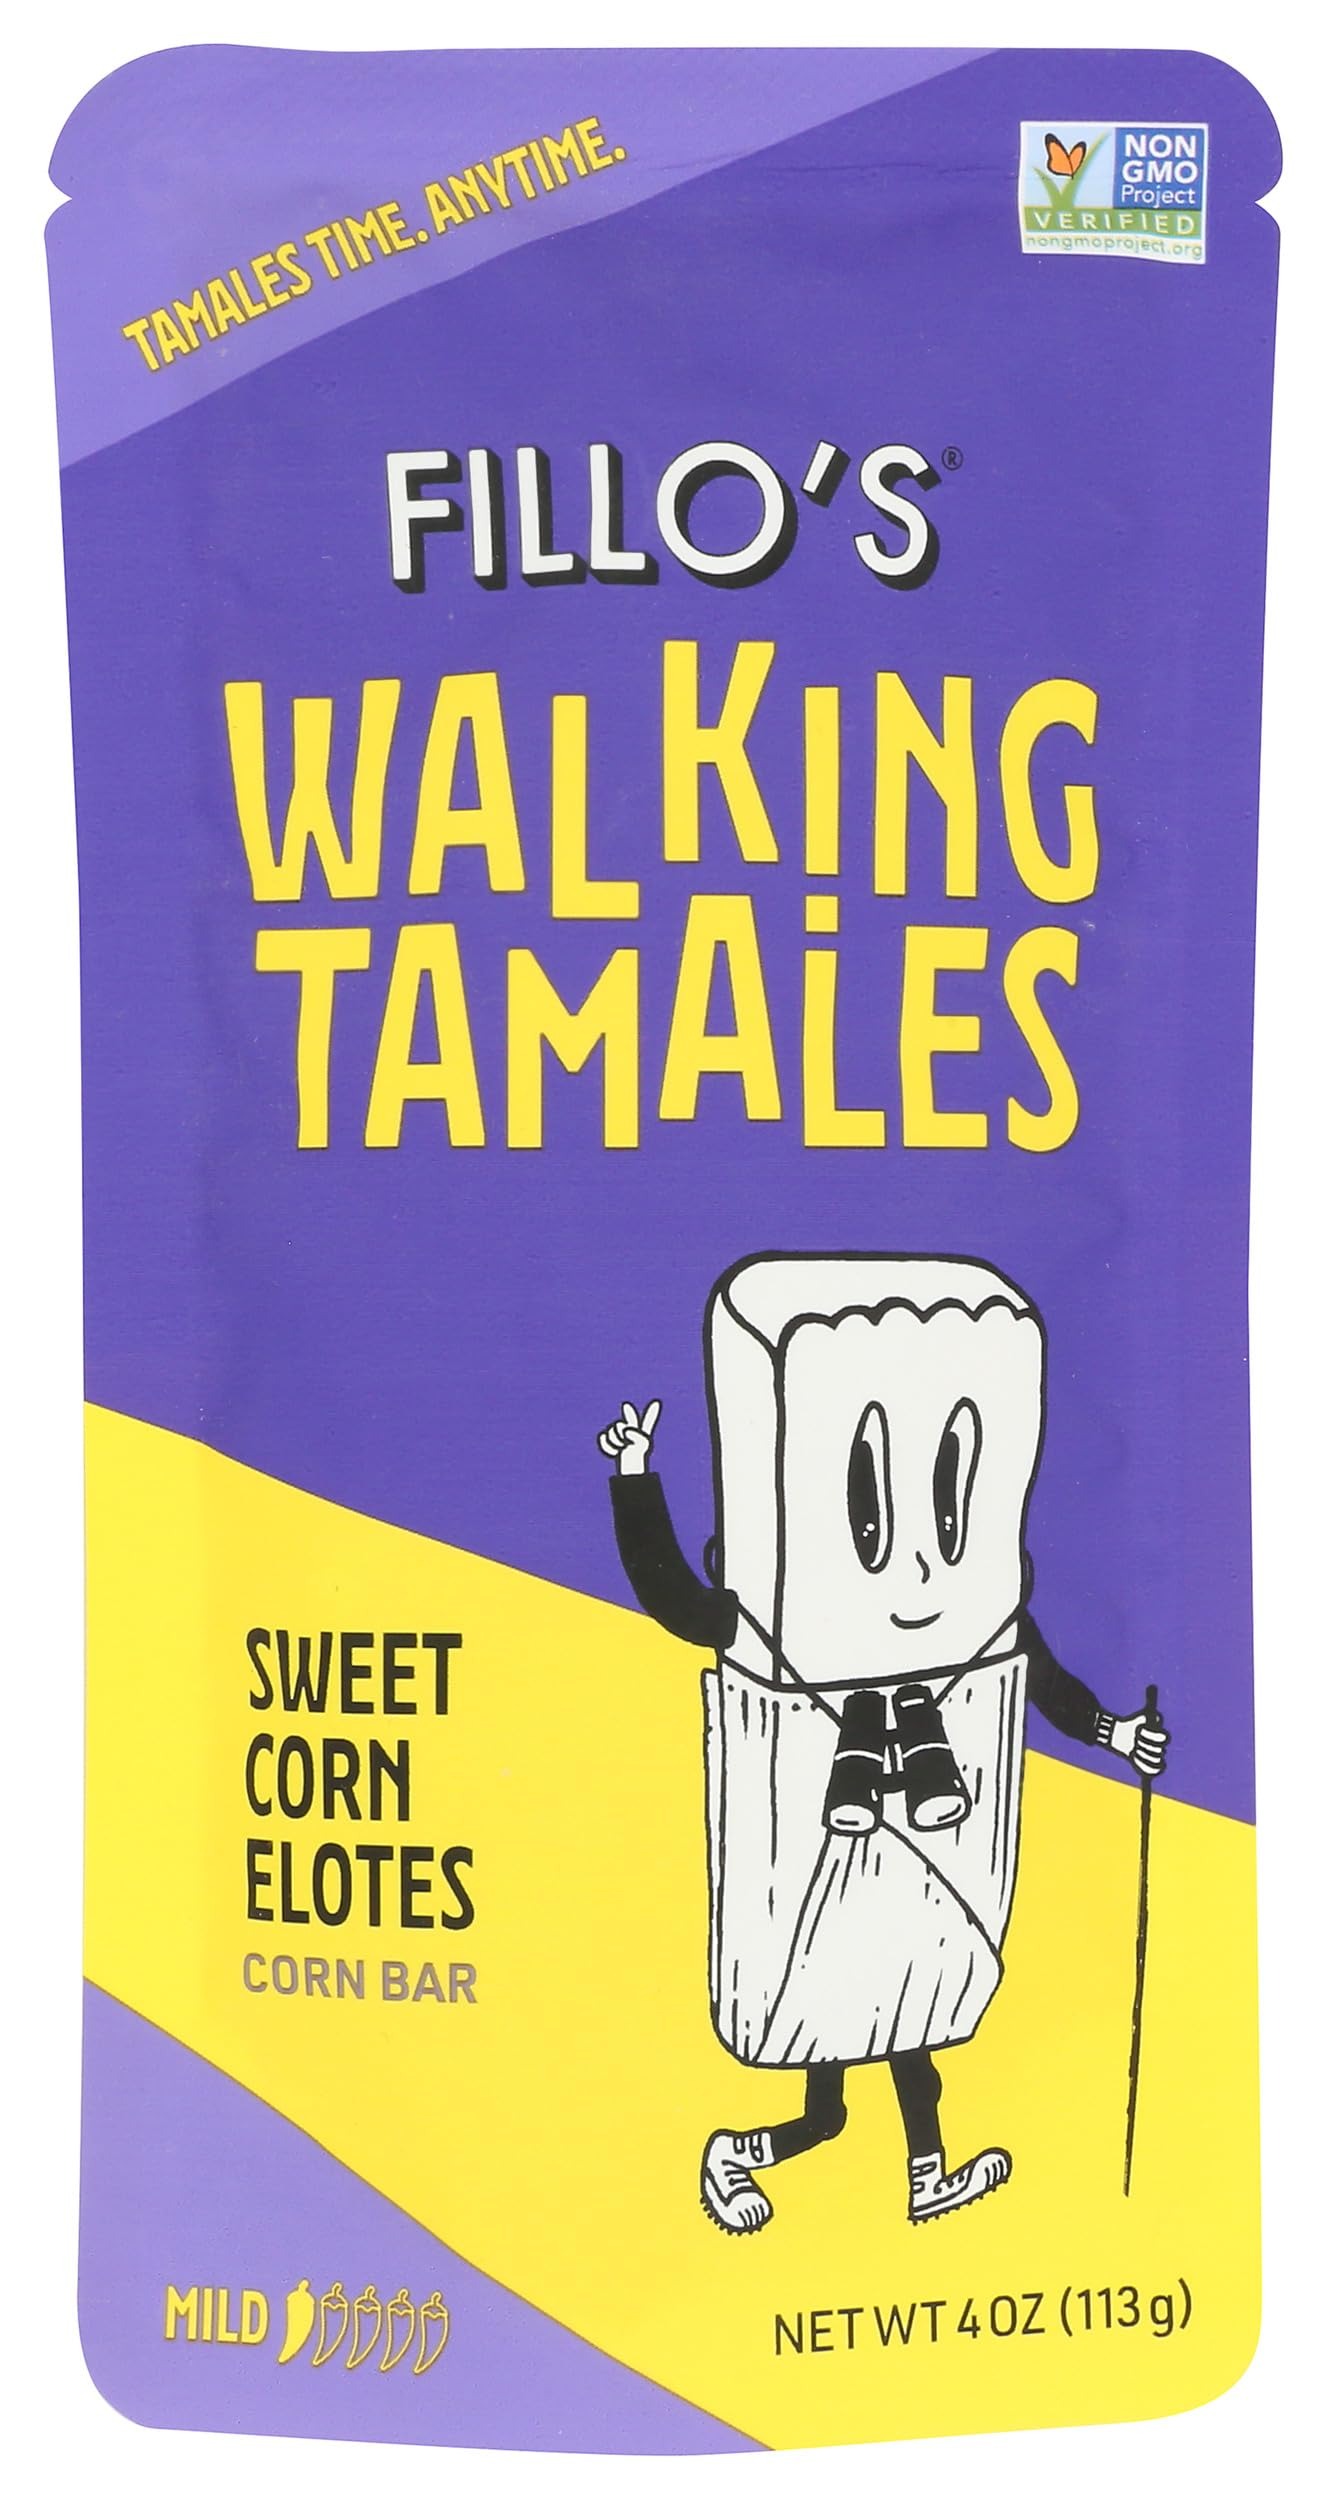
Item Name: Fillos Tamales Wlk Swt Crn Elts 4 OZ
Bullet Point 1: No hydrogenated fats or high fructose corn syrup allowed in any food
Bullet Point 2: No bleached or bromated flour
Product Description: Meals
Value: 4.0
Unit: Ounce

Price: 2.99